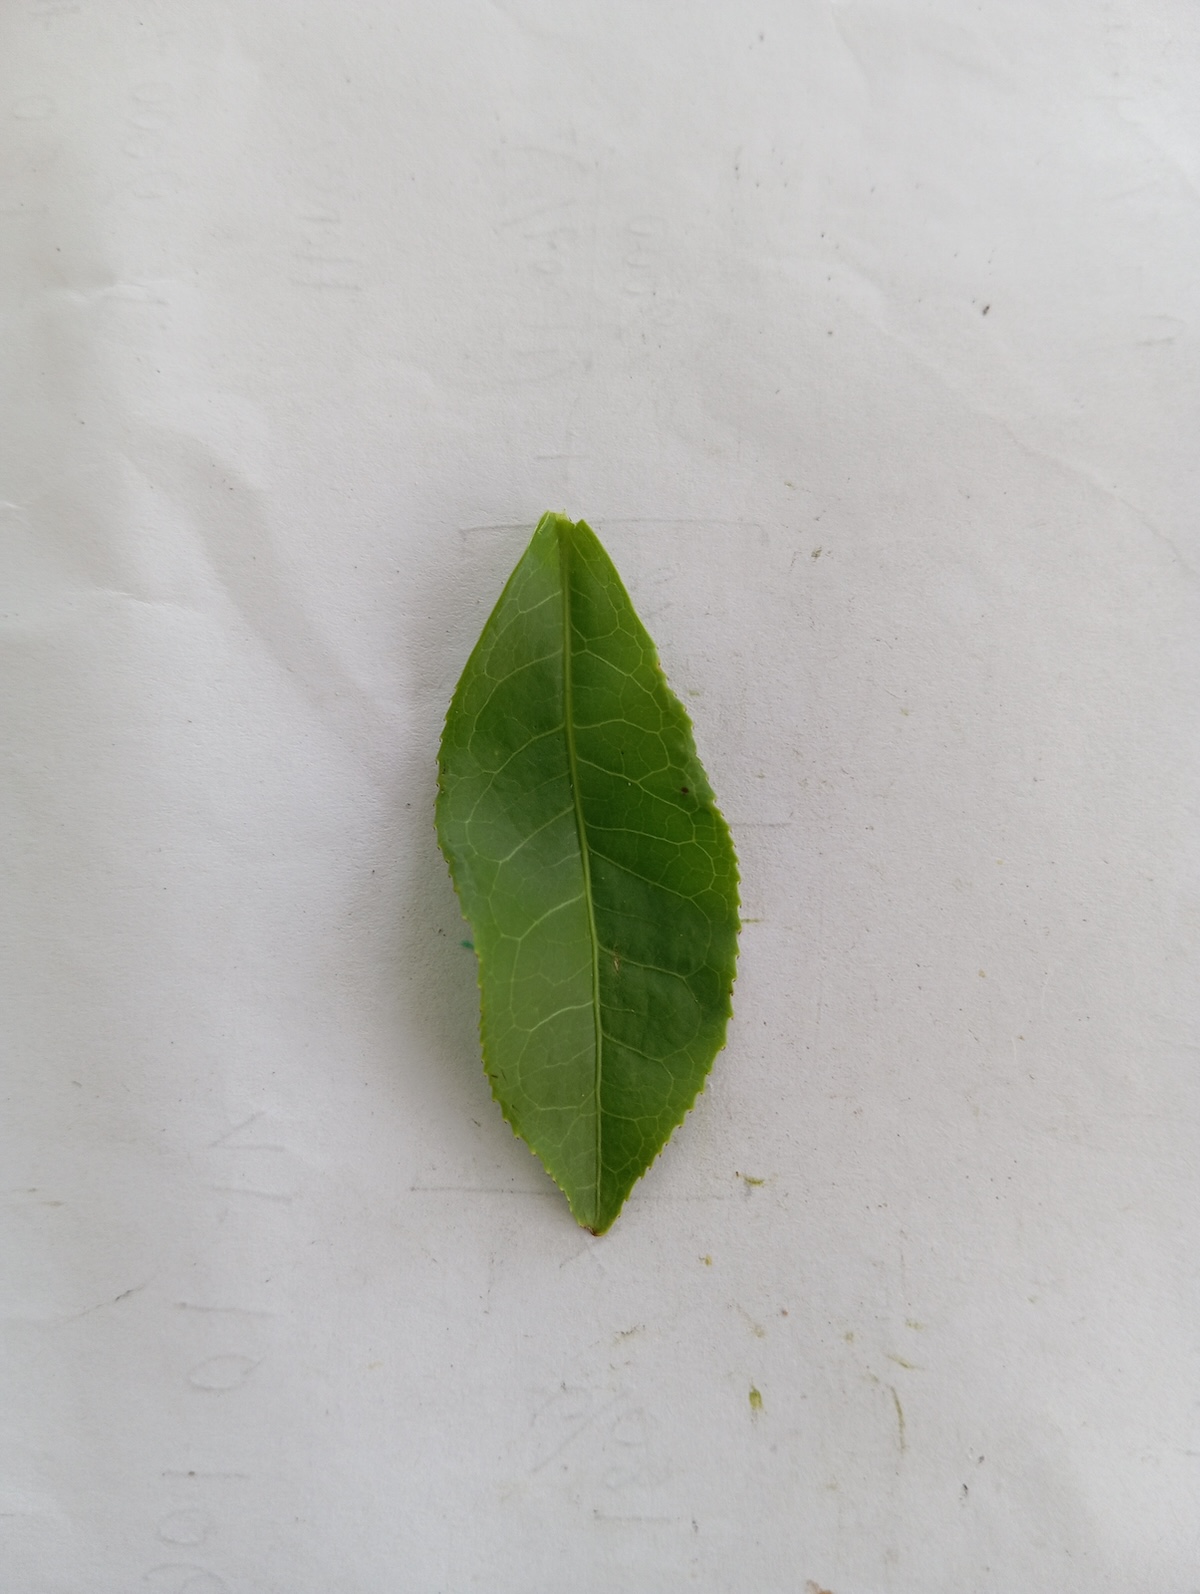
Label: Healthy leaf